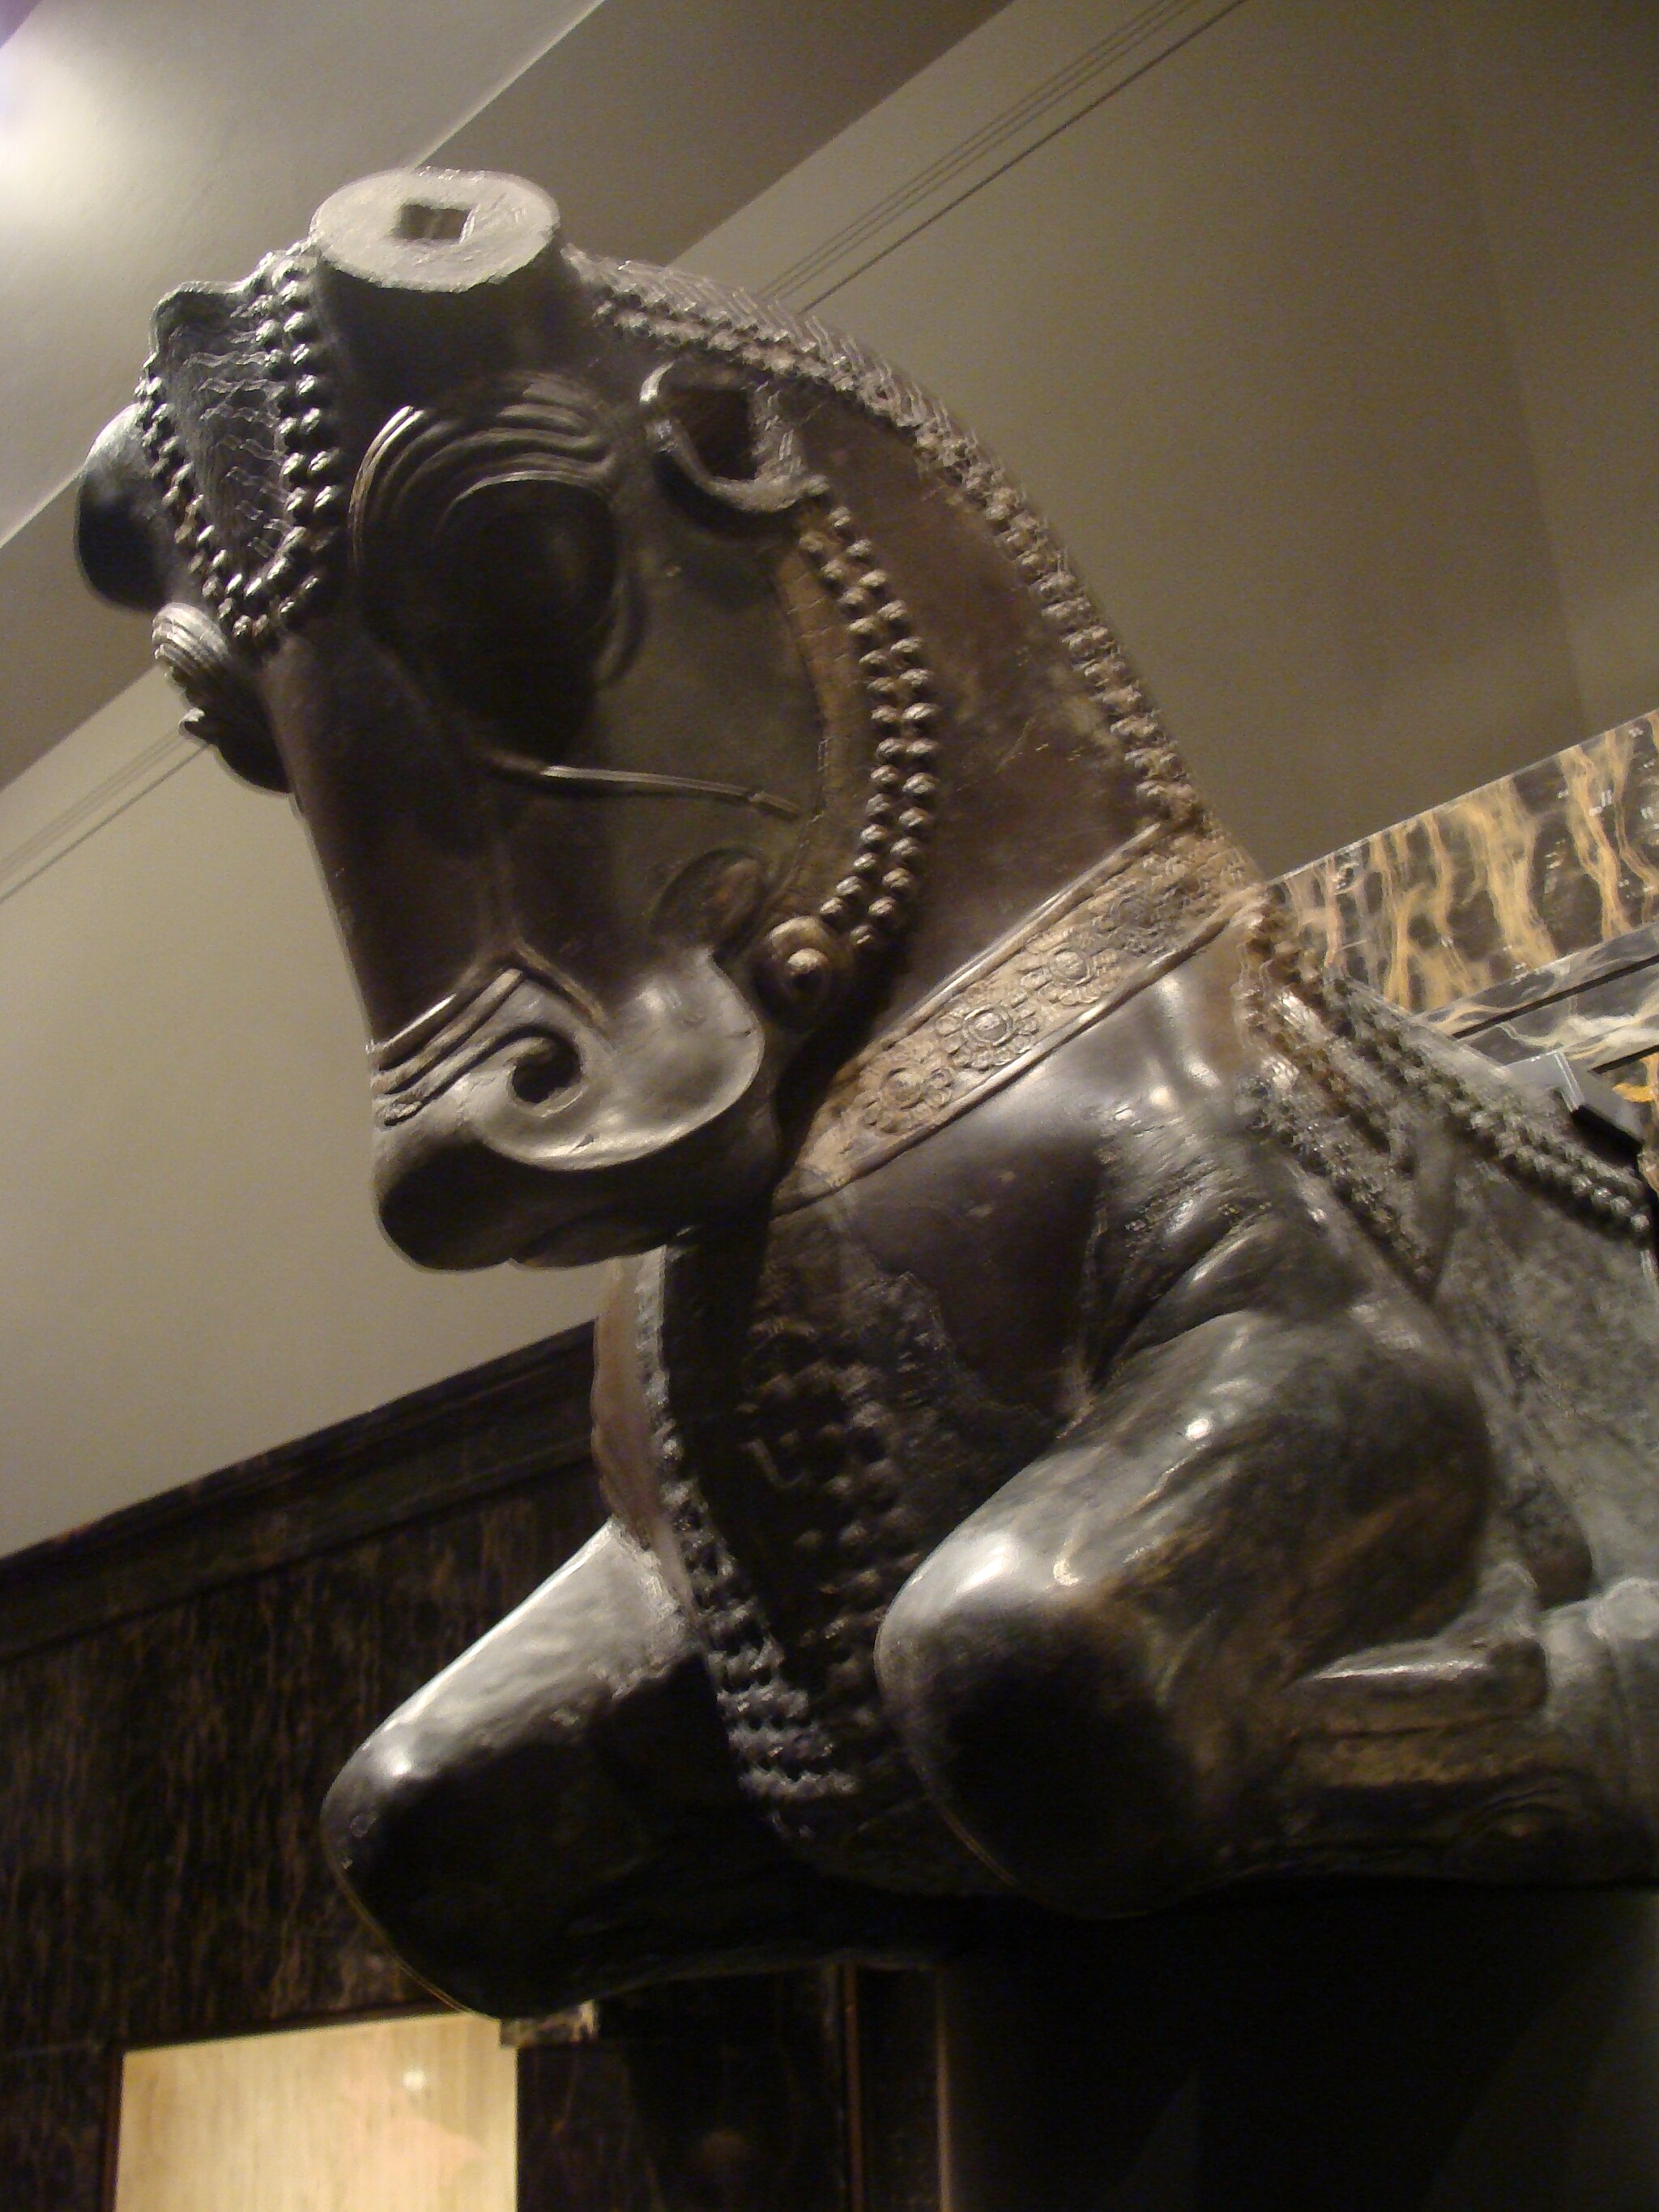
Title: Bull Capital Persepolis KCMO
Description: Capital in the shape of a Bull. Persepolis. 518-460 BCE. This bull had a matching partner. Both rested on top of a column, supporting on their backs a crossbeam of a palace's giant roof. The bull was a symbol of the power of the Persian empire.The separately made ears and horns are now missing. The original brilliant paint on the bull has also disappeared. Purchase: William Rockhill Nelson Trust. Nelson-Atkins Museum of Art. Kansas City, Missouri
Date: 2011-12-17 03:01:39
Categories: Taken with Sony DSC-H3, Self-published work, Achaemenid art from Persepolis, Iranian art in the Nelson-Atkins Museum of Art